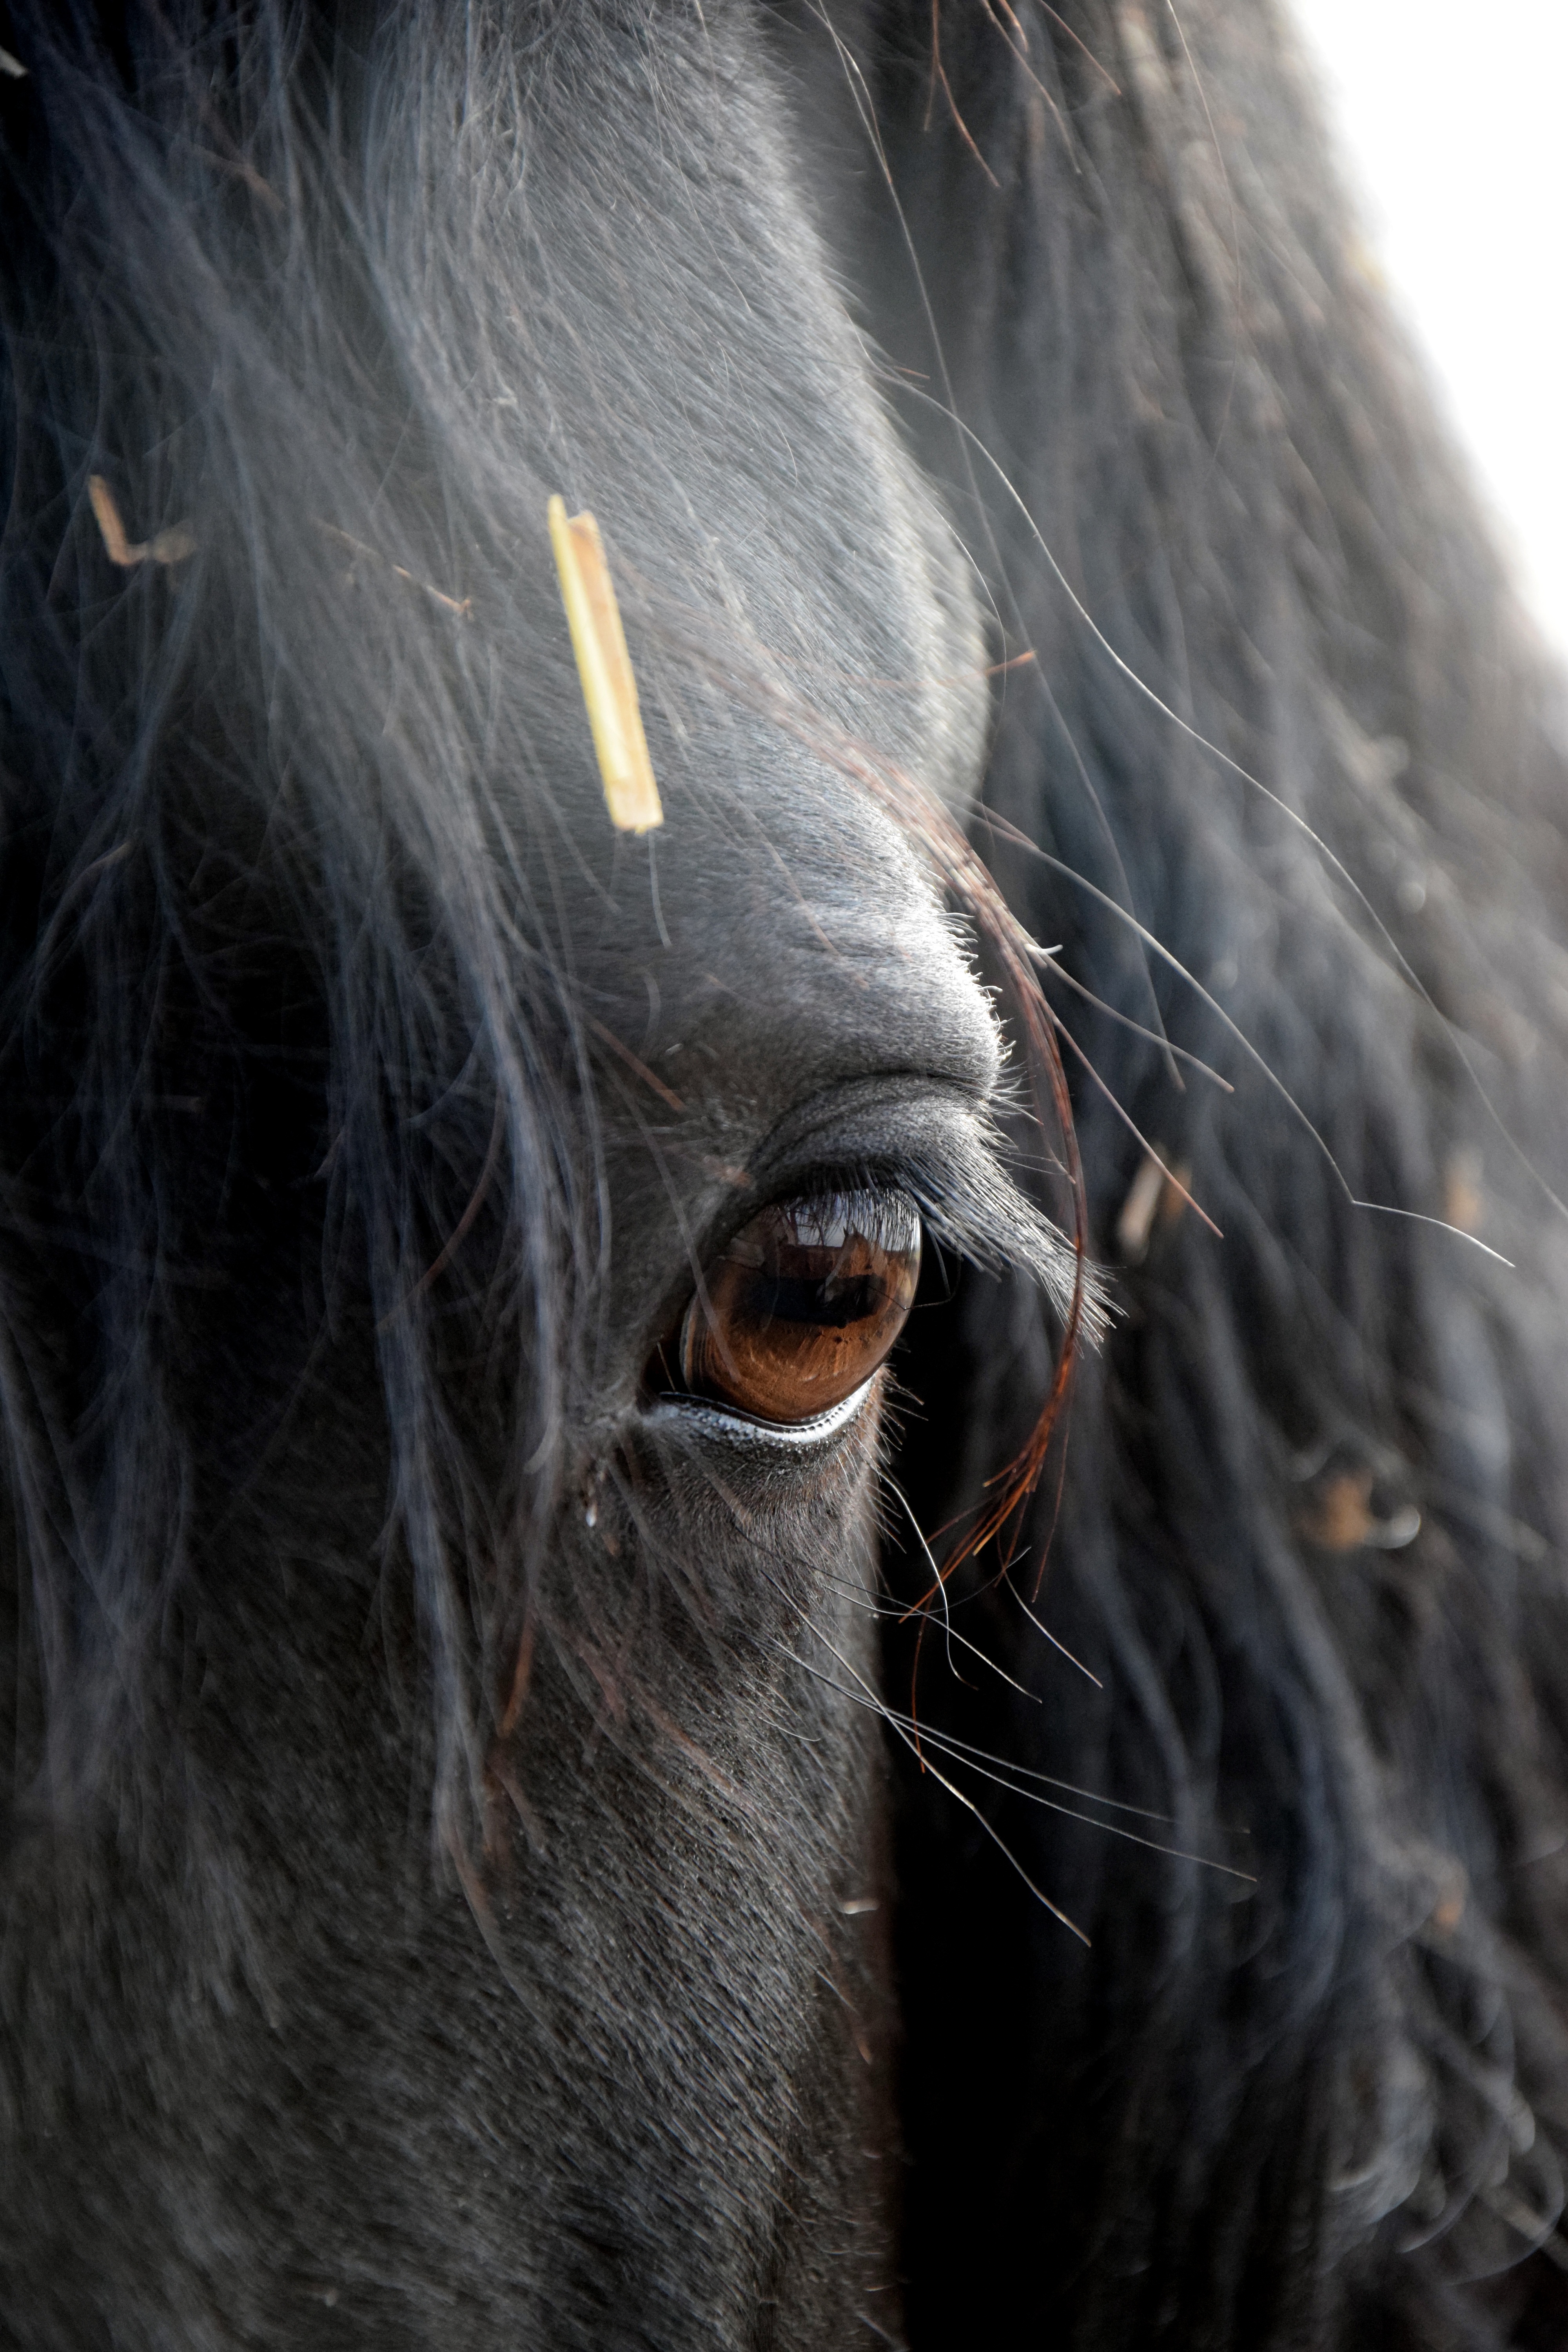
horse, mammal, stallion, mane, black, close up, nose, eye, head, vertebrate, friese, horse like mammal, mustang horse